Batavia, Ohio

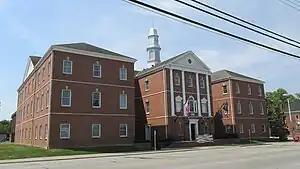
Clermont County Courthouse

Batavia was surveyed on May 28, 1788, by Captain Francis Minnis, John O'Bannon, Nicholas Keller, Archelus Price, and John Ormsley. Virginian Ezekiel Dimmitt became the area's first settler in the fall of 1797. George Ely purchased the Minnis survey in 1807 and platted the town on October 24, 1814, possibly naming it after Batavia, New York. The Clermont County seat moved from New Richmond to Batavia on February 24, 1824. Batavia finally incorporated as a village on February 10, 1842.